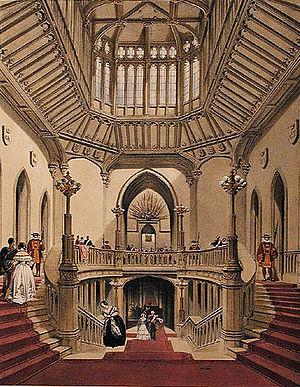
Le château de Windsor est une forteresse médiévale située à Windsor dans le Berkshire, en Angleterre. Le château est célèbre pour son architecture et parce qu'il est l'une des résidences de la famille royale britannique. Sa construction commença peu après la conquête de l'Angleterre par Guillaume le Conquérant au XIᵉ siècle. Depuis le règne d'Henri Iᵉʳ d'Angleterre, le château a abrité de nombreux monarques ; il est le plus ancien palais habité sans interruption en Europe. La chapelle Saint-Georges, construite au XVᵉ siècle, est considérée par l'historien John Martin Robinson comme « l'une des plus grandes réussites de l'architecture gothique anglaise ». Le style raffiné des appartements d'État construits au début du XIXᵉ siècle a été vanté par l'historien de l'art Hugh Roberts, qui parle d'« une magnifique série de salles sans égales, largement considérées comme l'expression la plus élégante et la plus complète de l'art géorgien ». Plus de 500 personnes habitent et travaillent aujourd'hui dans le château.